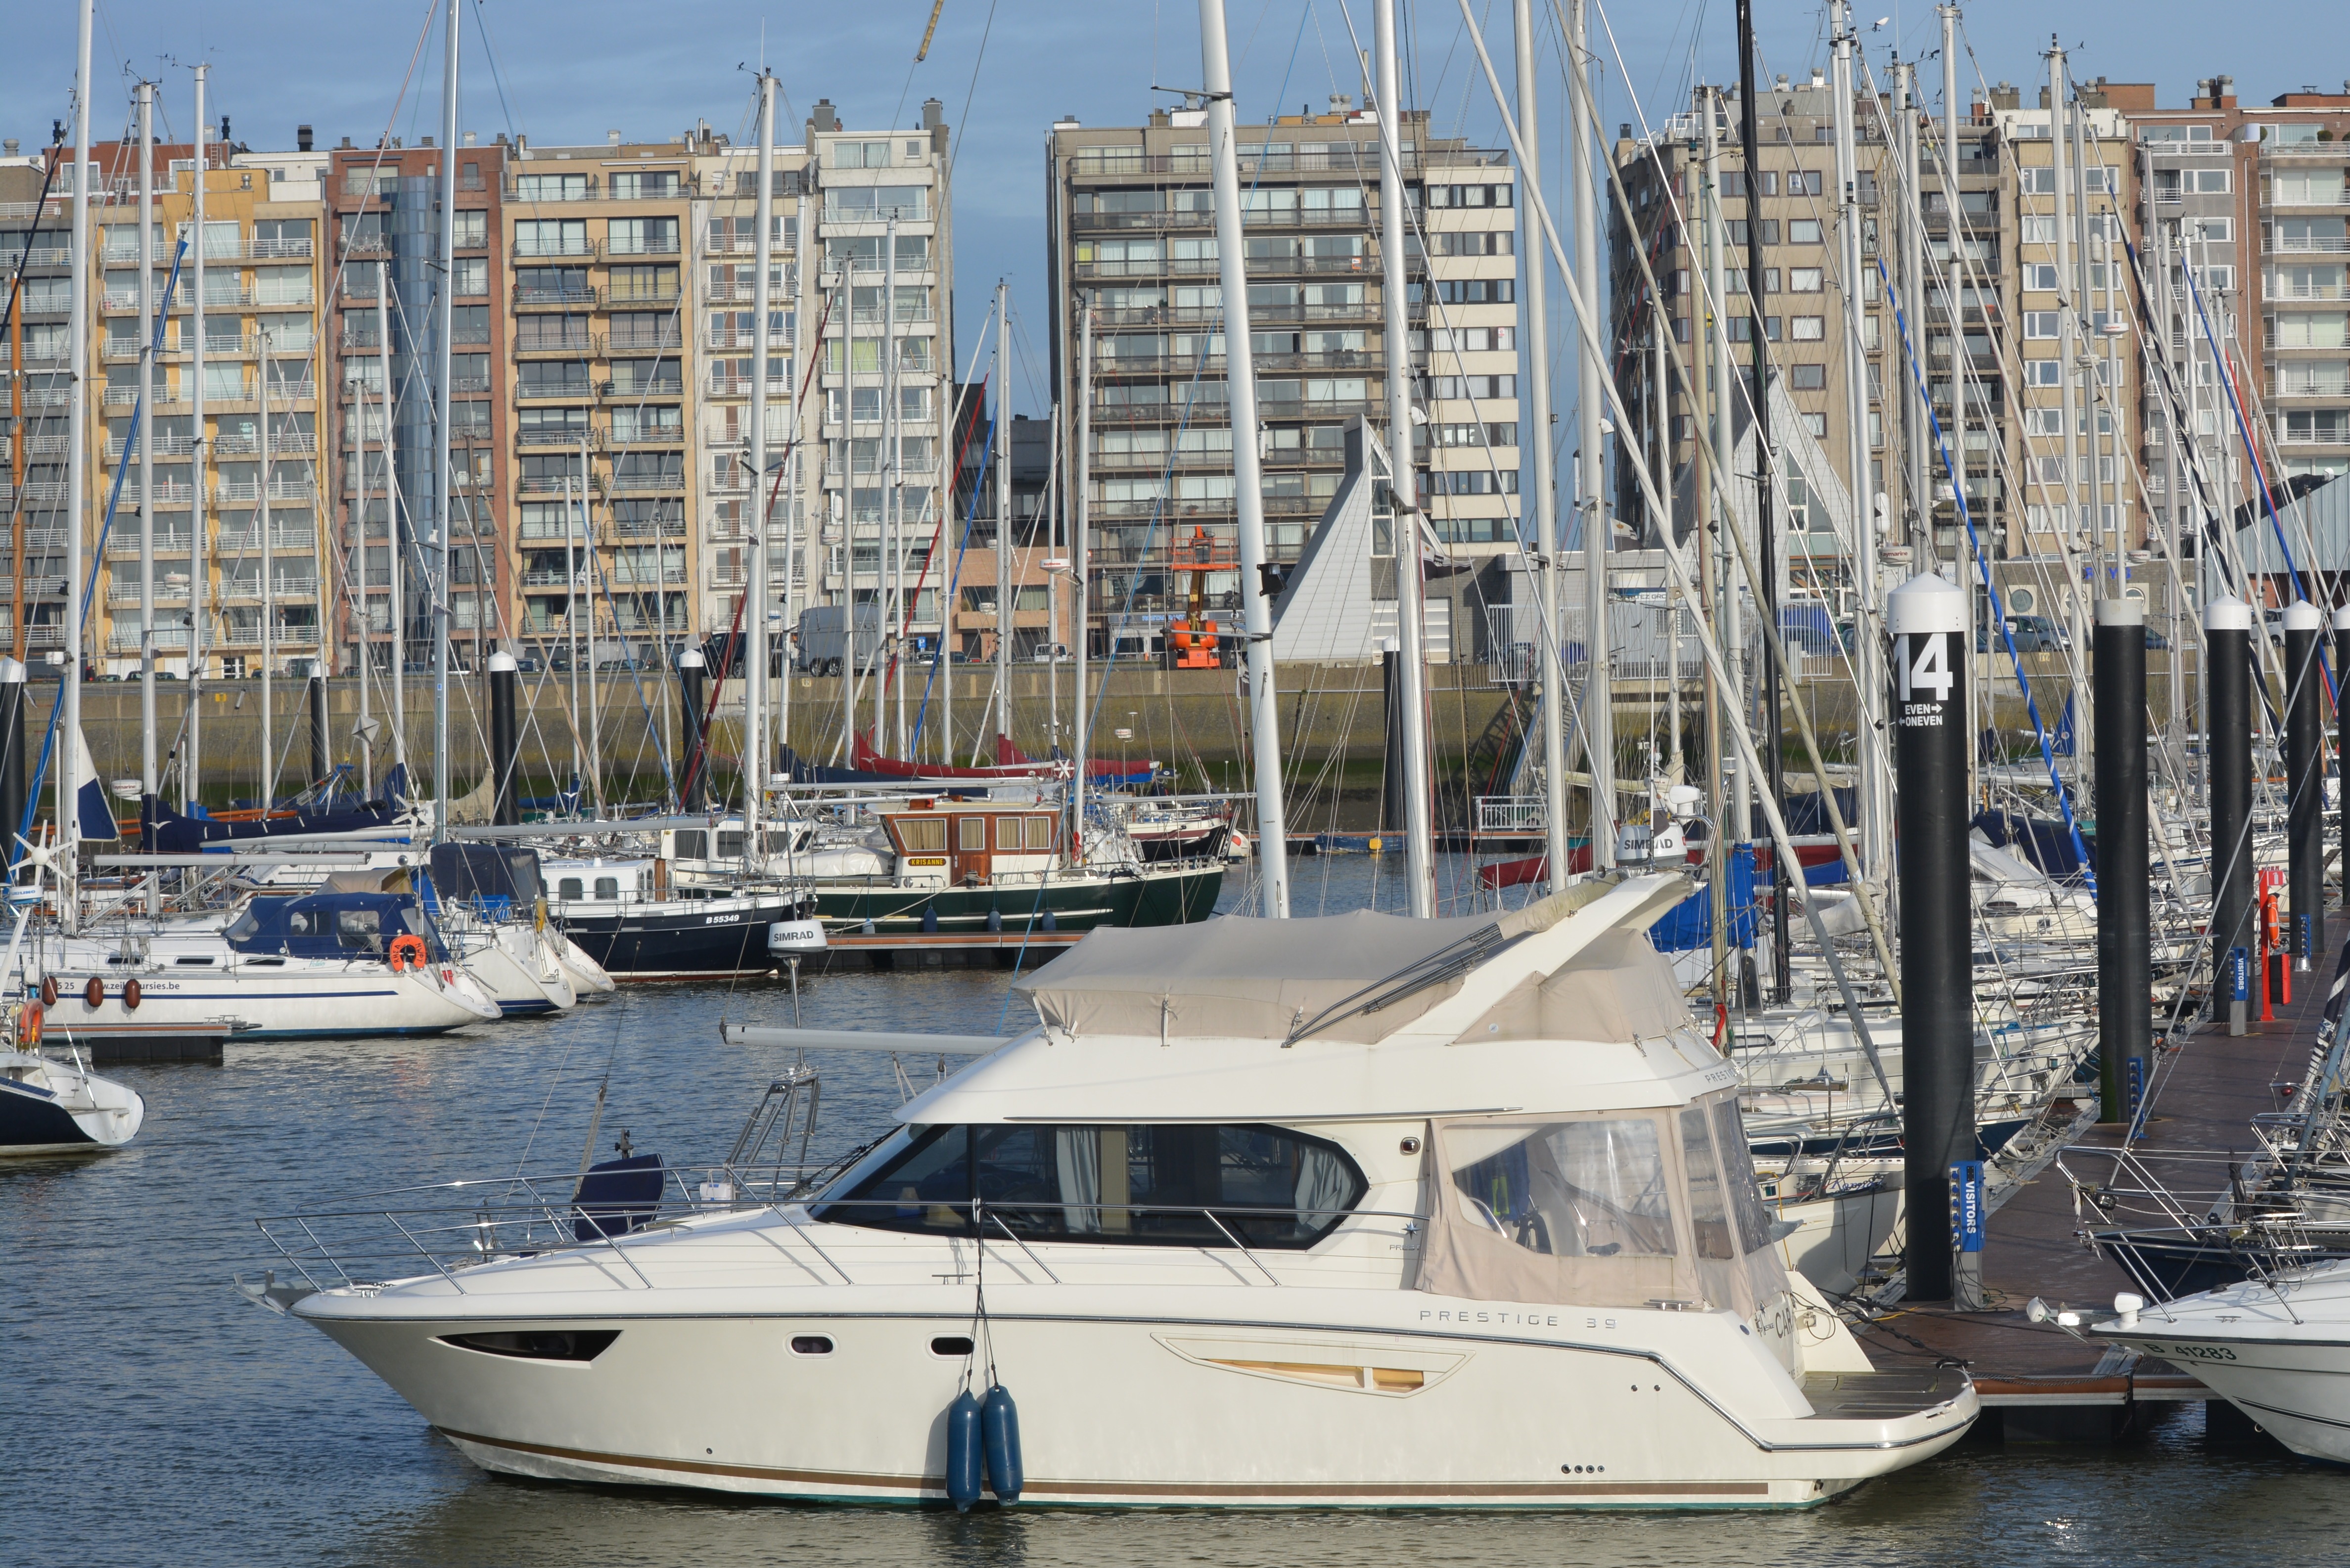
dock, boat, ship, vehicle, mast, yacht, harbor, marina, port, sailboat, buildings, boats, sail, watercraft, ecosystem, sailing ship, passenger ship, luxury yacht, blankenberge